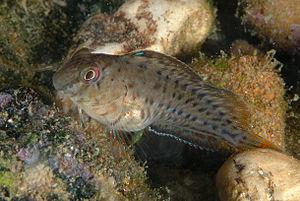
Voici une liste des poissons marins présents dans l'océan Atlantique.
Parablennius sanguinolentus, communément appelé Blennie palmicorne, est une espèce de poissons de la famille des Blenniidae qui se rencontre dans l'Atlantique Est, de l'embouchure de la Loire jusqu'aux côtes marocaines et également en Méditerranée et en mer Noire.
Voici une liste des espèces de poissons rencontrés dans la mer Méditerranée.